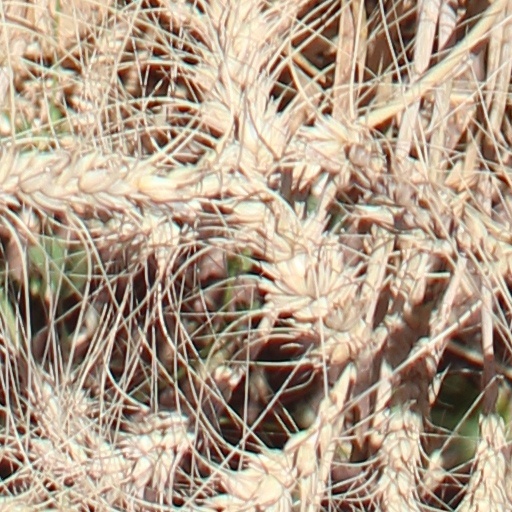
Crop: wheat